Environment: real
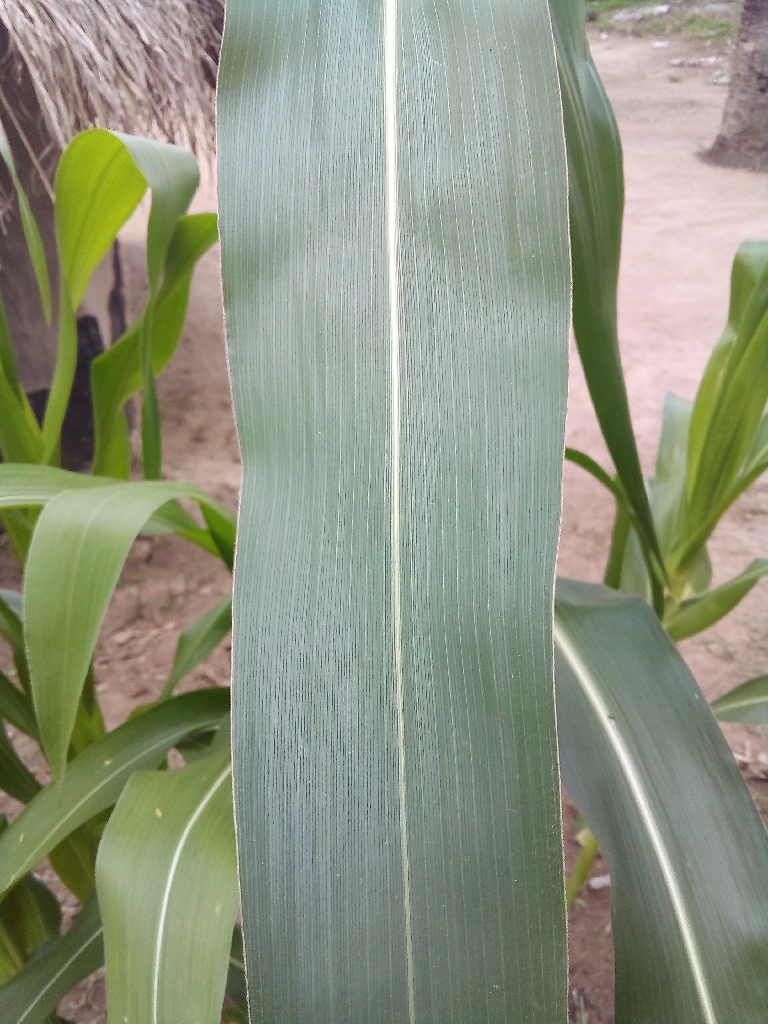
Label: healthy